Nawazuddin Siddiqui

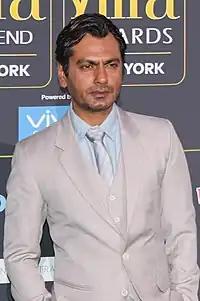
Siddiqui at the 18th IIFA Awards (2017)

In 2015, Siddiqui's films "Bajrangi Bhaijaan" and "Manjhi – The Mountain Man" were released, and he was praised for his roles. His work in "Raman Raghav 2.0" in 2016 won him the Fancine Malaga Award in Spain and in the Asia Pacific Screen Awards, both in the category of Best Actor. The 2018 film "Manto", based on the life of Urdu author Saadat Hasan Manto, won him Best Actor at the 2018 Asia Pacific Screen Awards.